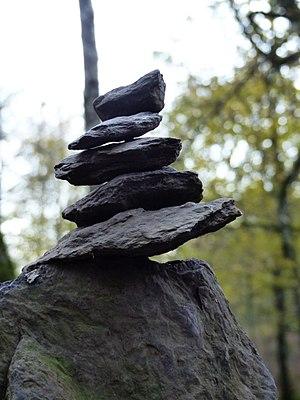
Tas de cailloux empilés (par des touristes ou des néo-druides) dans le Val sans Retour, Bretagne, automne 2017
Le Val sans retour, Val périlleux ou encore Val des faux amants, est un lieu légendaire du cycle arthurien en forêt de Brocéliande, ainsi qu'un site renommé de centre-Bretagne, dans la forêt nommée administrativement forêt de Paimpont. La légende qui y est attachée, racontée dans le Lancelot-Graal, circulait oralement avant la fin du XIIᵉ siècle. La fée Morgane vit une déception amoureuse avec le chevalier Guyomard, qui la repousse à l'instigation de la reine Guenièvre. Elle étudie la magie avec Merlin puis, en représailles, crée le Val sans retour dans la forêt de Brocéliande pour y enfermer les « faux amants », des chevaliers infidèles en amour. Après dix-sept ans, Morgane est déjouée par Lancelot du Lac, resté fidèle à Guenièvre, qui libère 253 chevaliers. Ce récit constitue la plus éclatante action de Morgane contre la chevalerie arthurienne, et une inversion des rôles masculins et féminins tels qu'ils sont conçus dans la littérature médiévale.